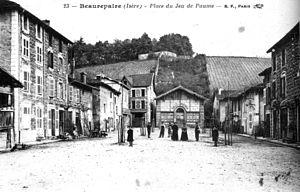
Beaurepaire, place du Jeu de Paume
Beaurepaire est une commune française située dans le département de l'Isère en région Auvergne-Rhône-Alpes et, autrefois rattachée à l'ancienne province du Dauphiné.